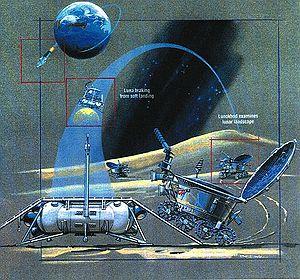
Le programme Lunokhod regroupe plusieurs missions spatiales soviétiques qui ont mis en œuvre entre 1969 et 1972 les premières astromobiles télécommandés à la surface de la Lune. Deux véhicules d'environ 800 kg, Lunokhod 1 et Lunokhod 2, ont parcouru plusieurs dizaines de kilomètres durant plusieurs mois en effectuant des relevés scientifiques et en transmettant des dizaines de milliers de photos.